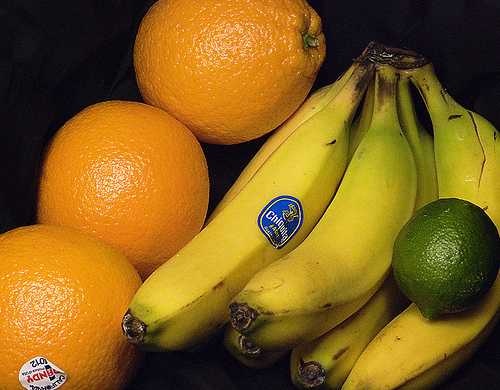
Label: Banana